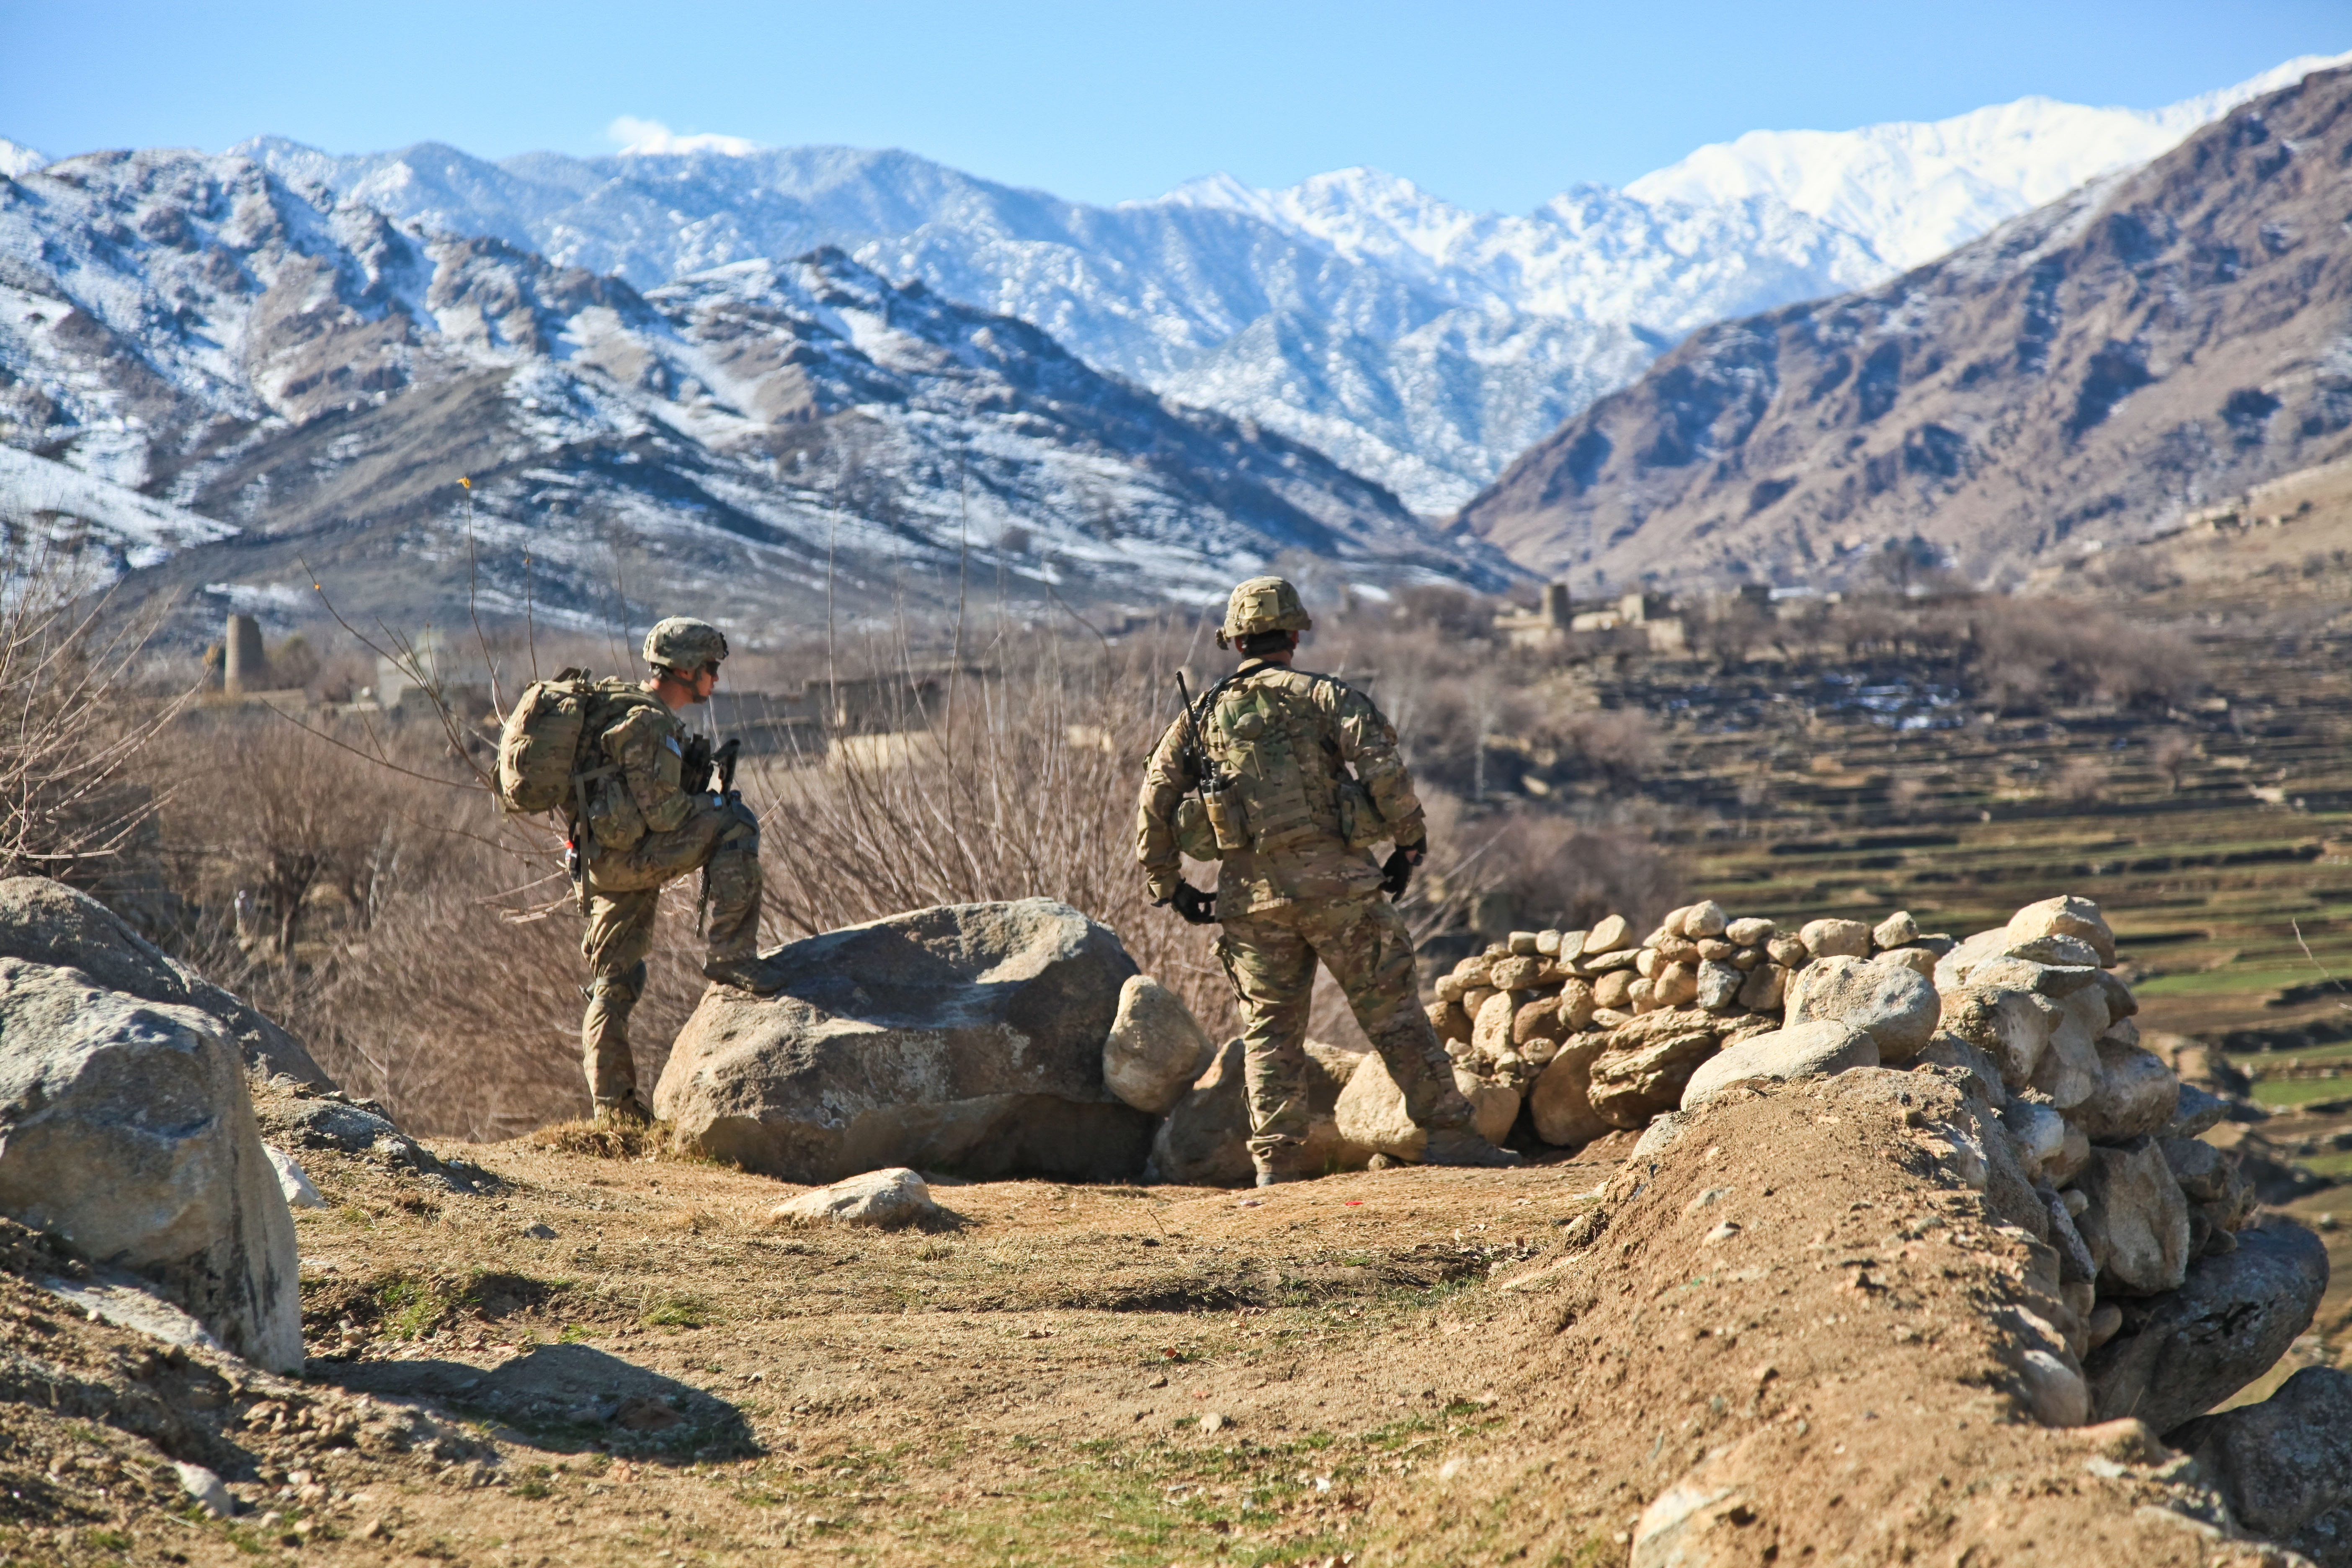
wilderness, walking, mountain, hiking, adventure, valley, mountain range, military, army, ridge, war, battle, geology, backpacking, uniform, soldiers, afghanistan, armed, mountainous landforms, combat ready, amber leach